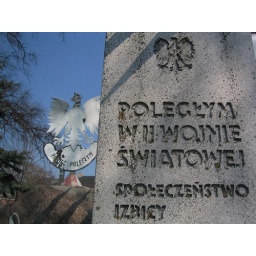
this monument is in the square near the water pump